Stoke City F.C. in European football

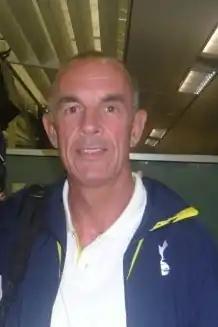
Joe Jordan's "(2009 image)" first match as Stoke manager was against Fiorentina in the Anglo-Italian Cup.

Stoke's first entry to the Anglo-Italian Cup since the revival of the competition in 1992 came in the 1993–94 season. In the preliminary round, they were placed in Group 5 with Birmingham City and Wolverhampton Wanderers. A 3–3 draw at Wolves and a 2–0 win over Birmingham saw "the Potters" progress to the group stage.